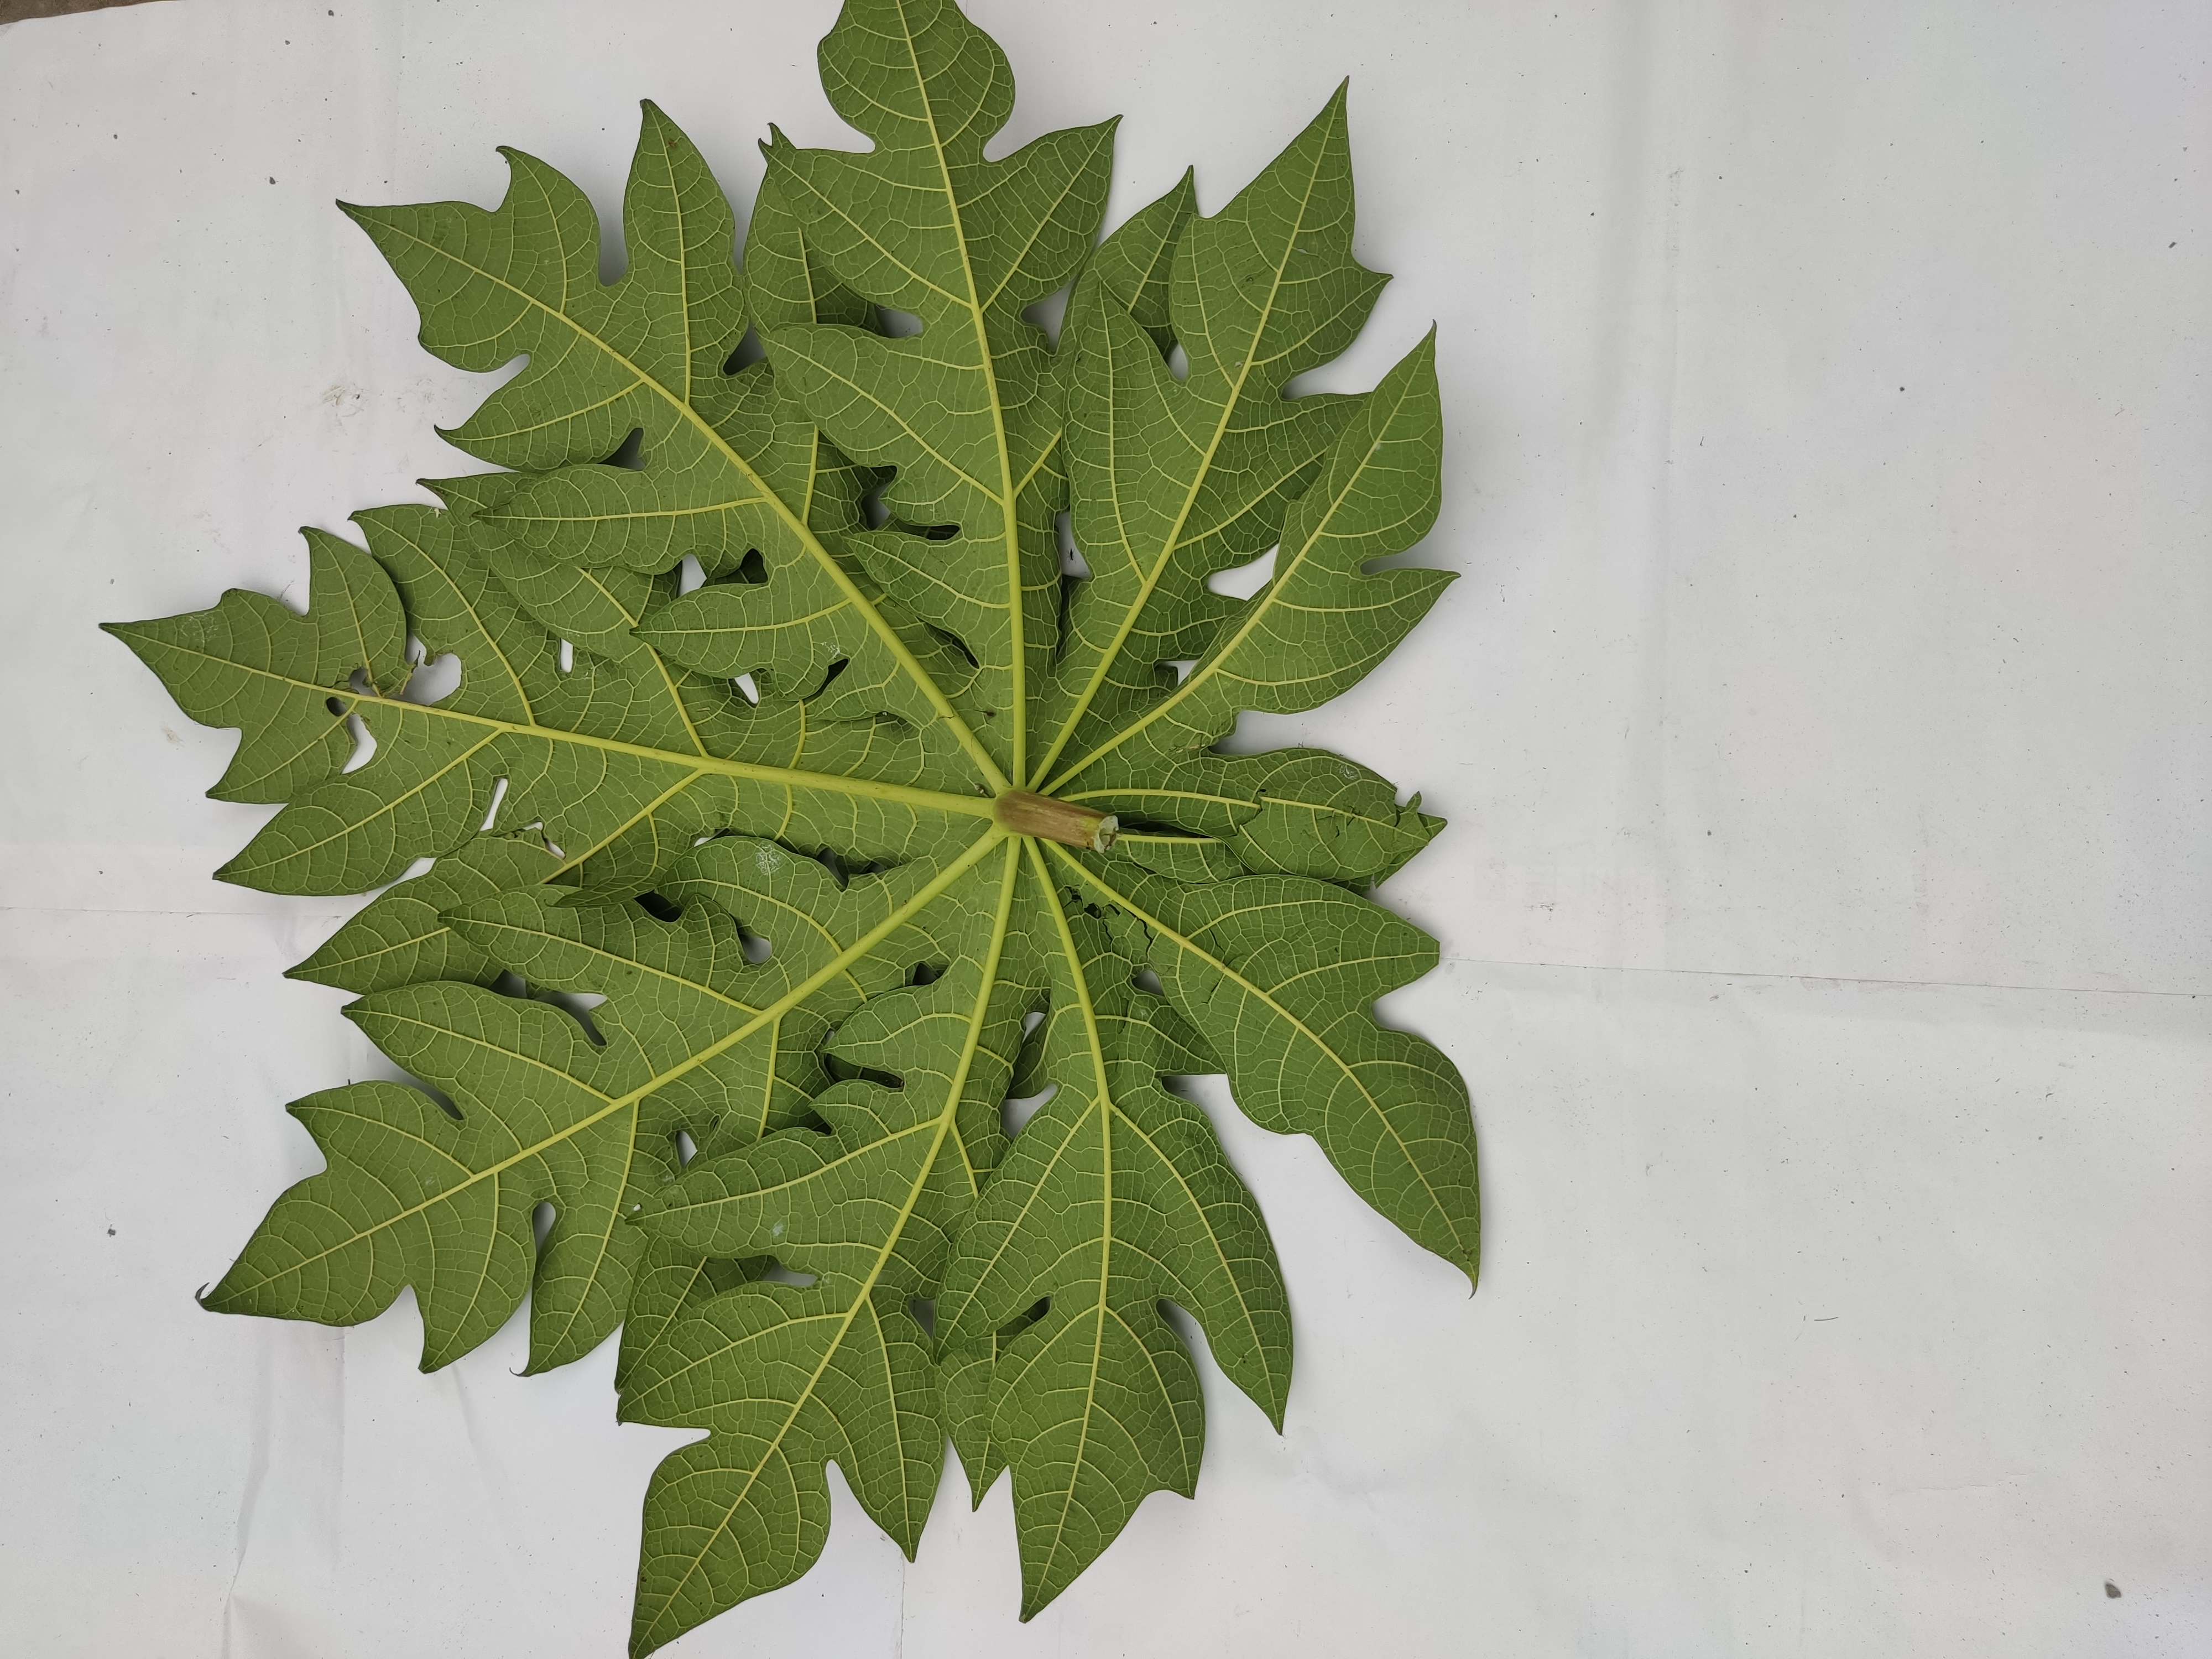
Label: Healthy Leaf